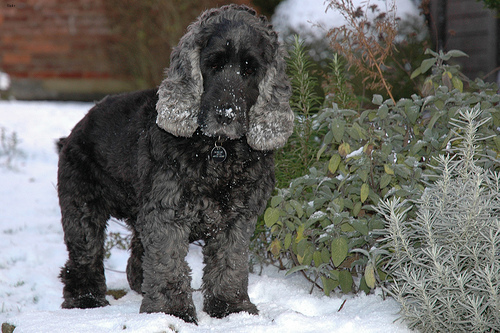
Breed: english cocker spaniel